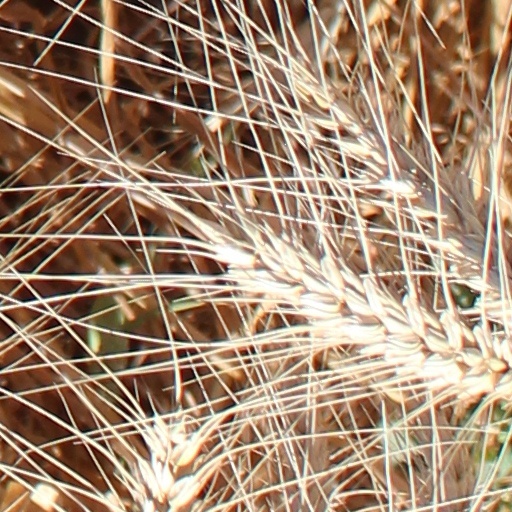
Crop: wheat